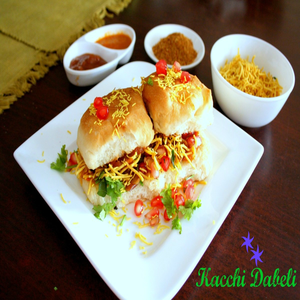
Dish: dabeli